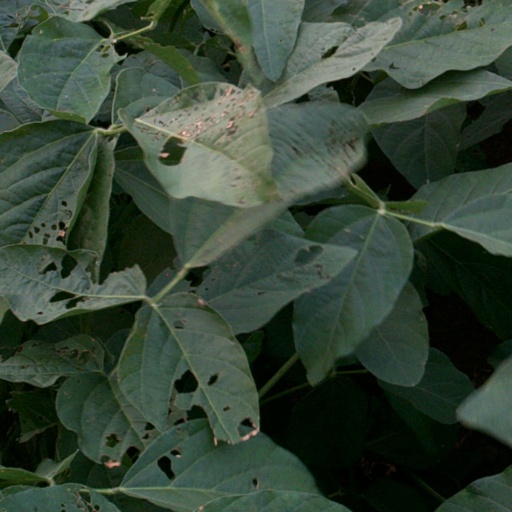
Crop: soybean